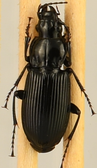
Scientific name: Pterostichus melanarius melanarius
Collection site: University of Notre Dame Environmental Research Center NEON (UNDE), plot UNDE_012